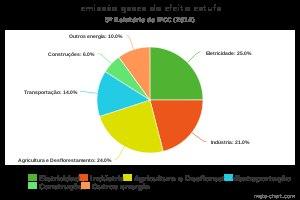
Le cinquième rapport d'évaluation du Groupe d'experts intergouvernemental sur l'évolution du climat a paru en 2014.
Les gaz à effet de serre sont des composants gazeux qui absorbent le rayonnement infrarouge émis par la surface terrestre et contribuent ainsi à l'effet de serre. L'augmentation de leur concentration dans l'atmosphère terrestre est l'un des facteurs à l'origine du réchauffement climatique. Un gaz ne peut absorber les rayonnements infrarouges qu'à partir de trois atomes par molécule, ou à partir de deux si ce sont deux atomes différents.